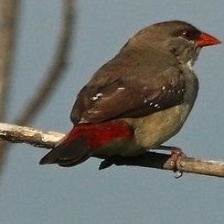
Species: AVADAVAT
Scientific name: AMANDAVA AMANDAVA